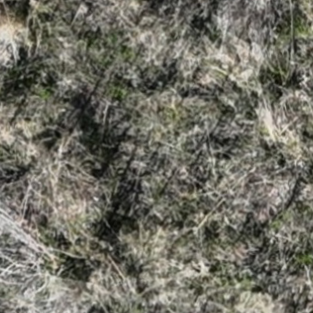
Month: october